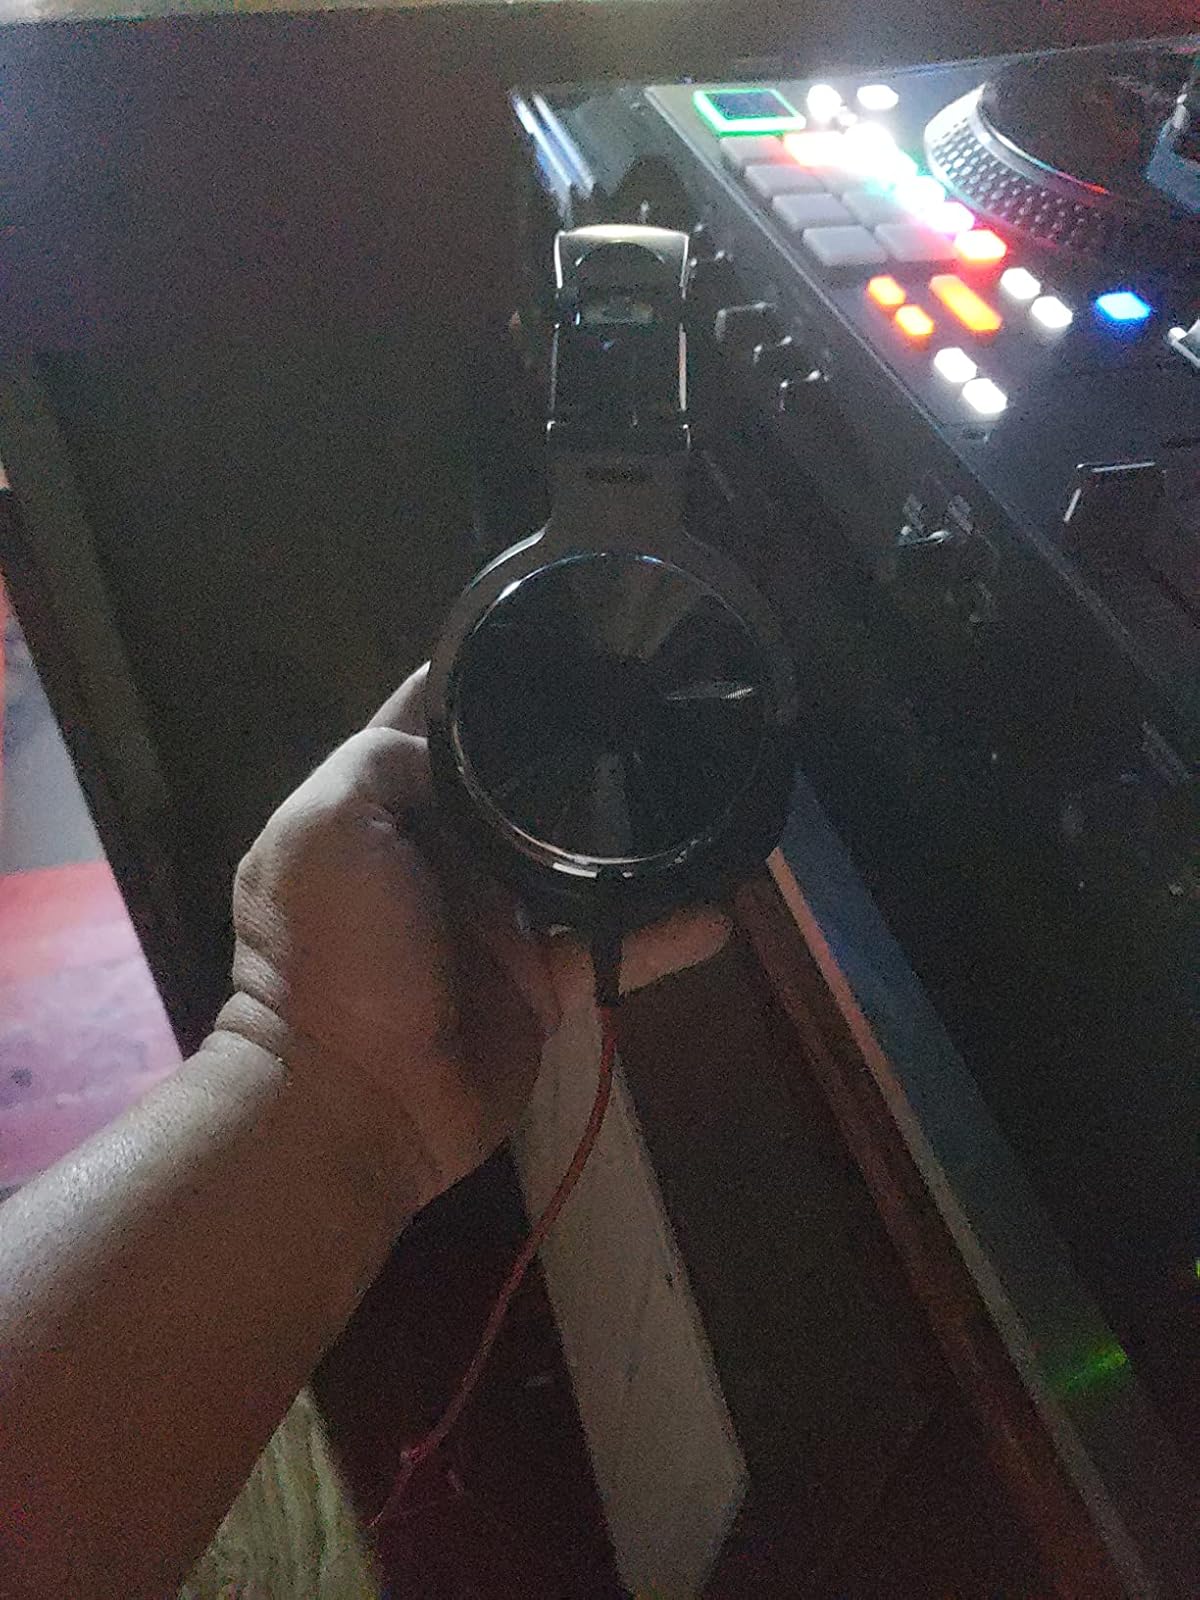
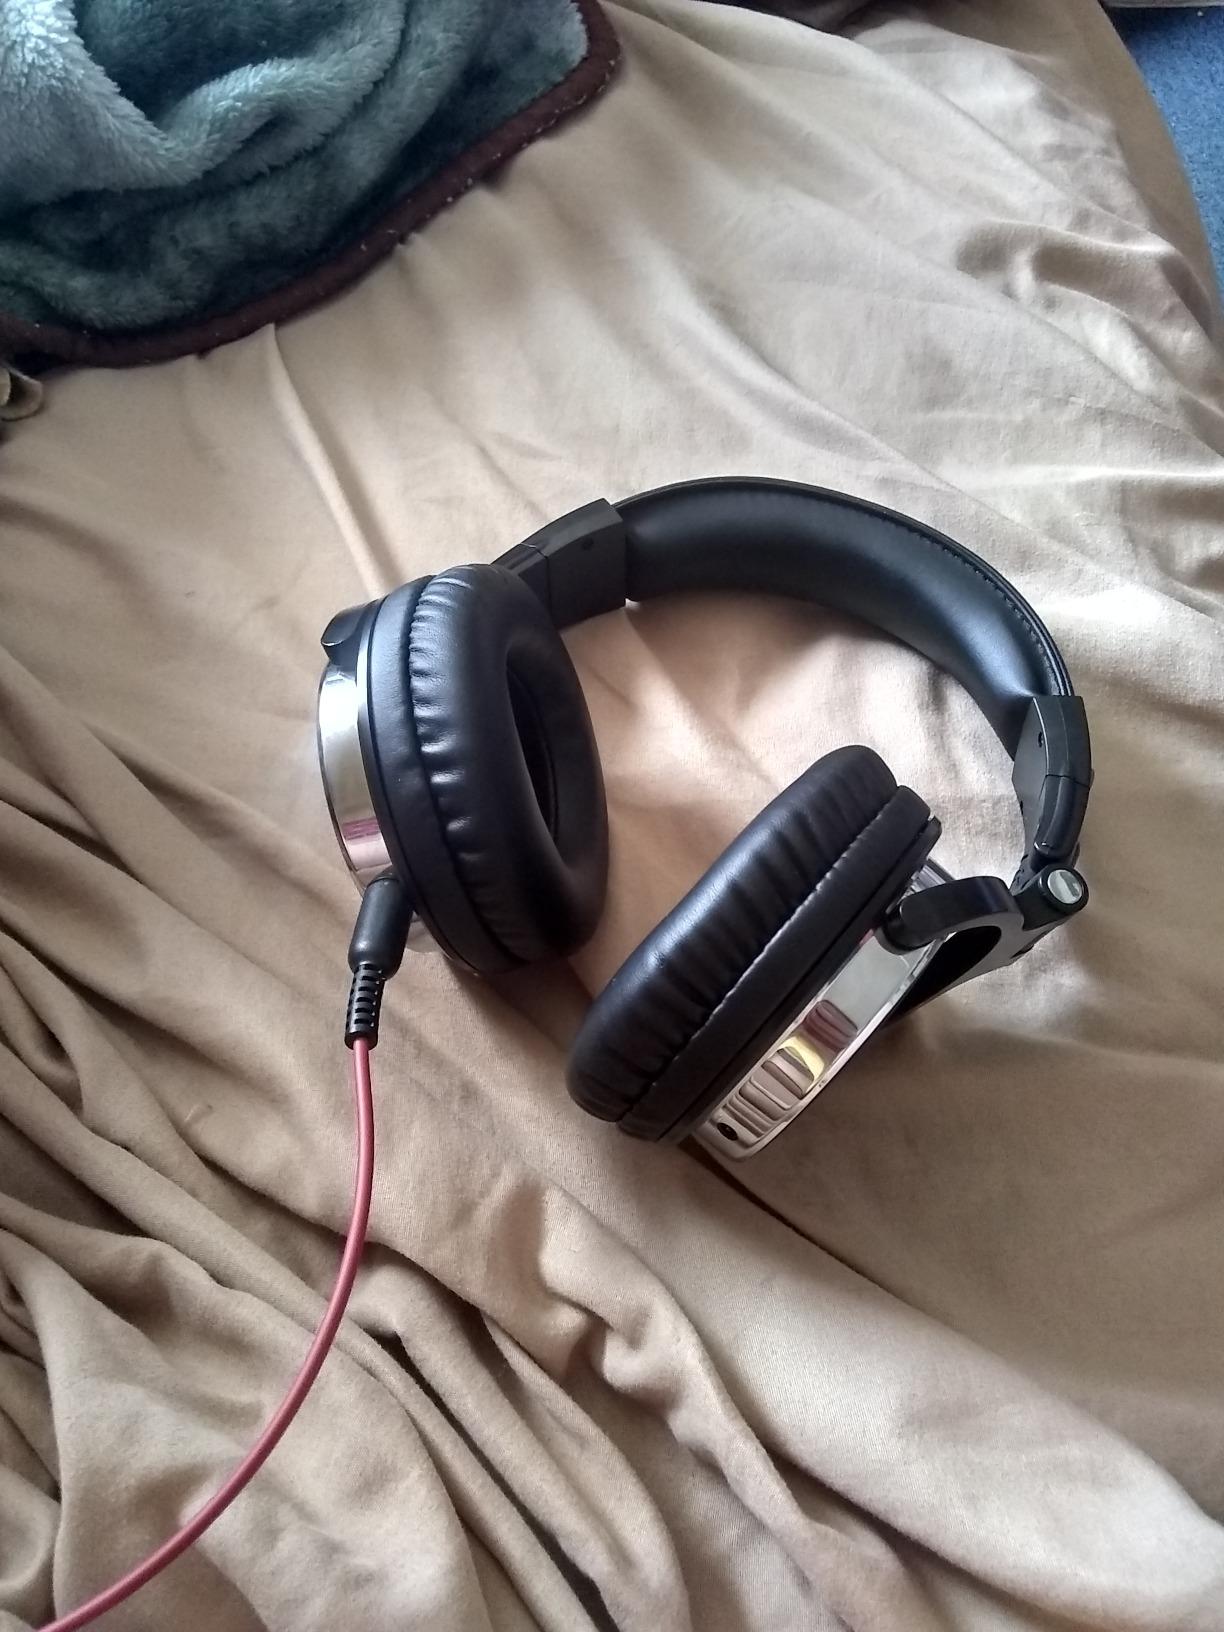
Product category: headphones
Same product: yes